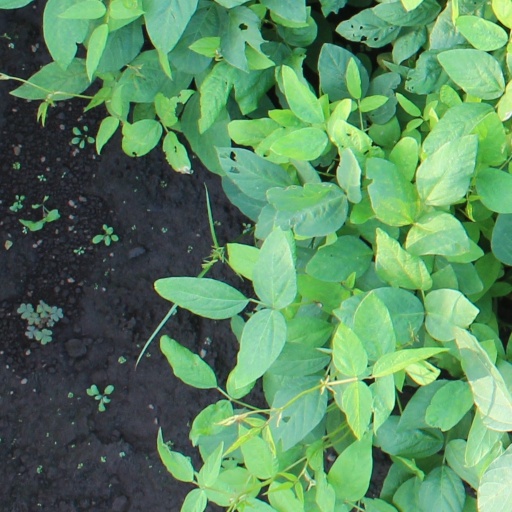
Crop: soybean